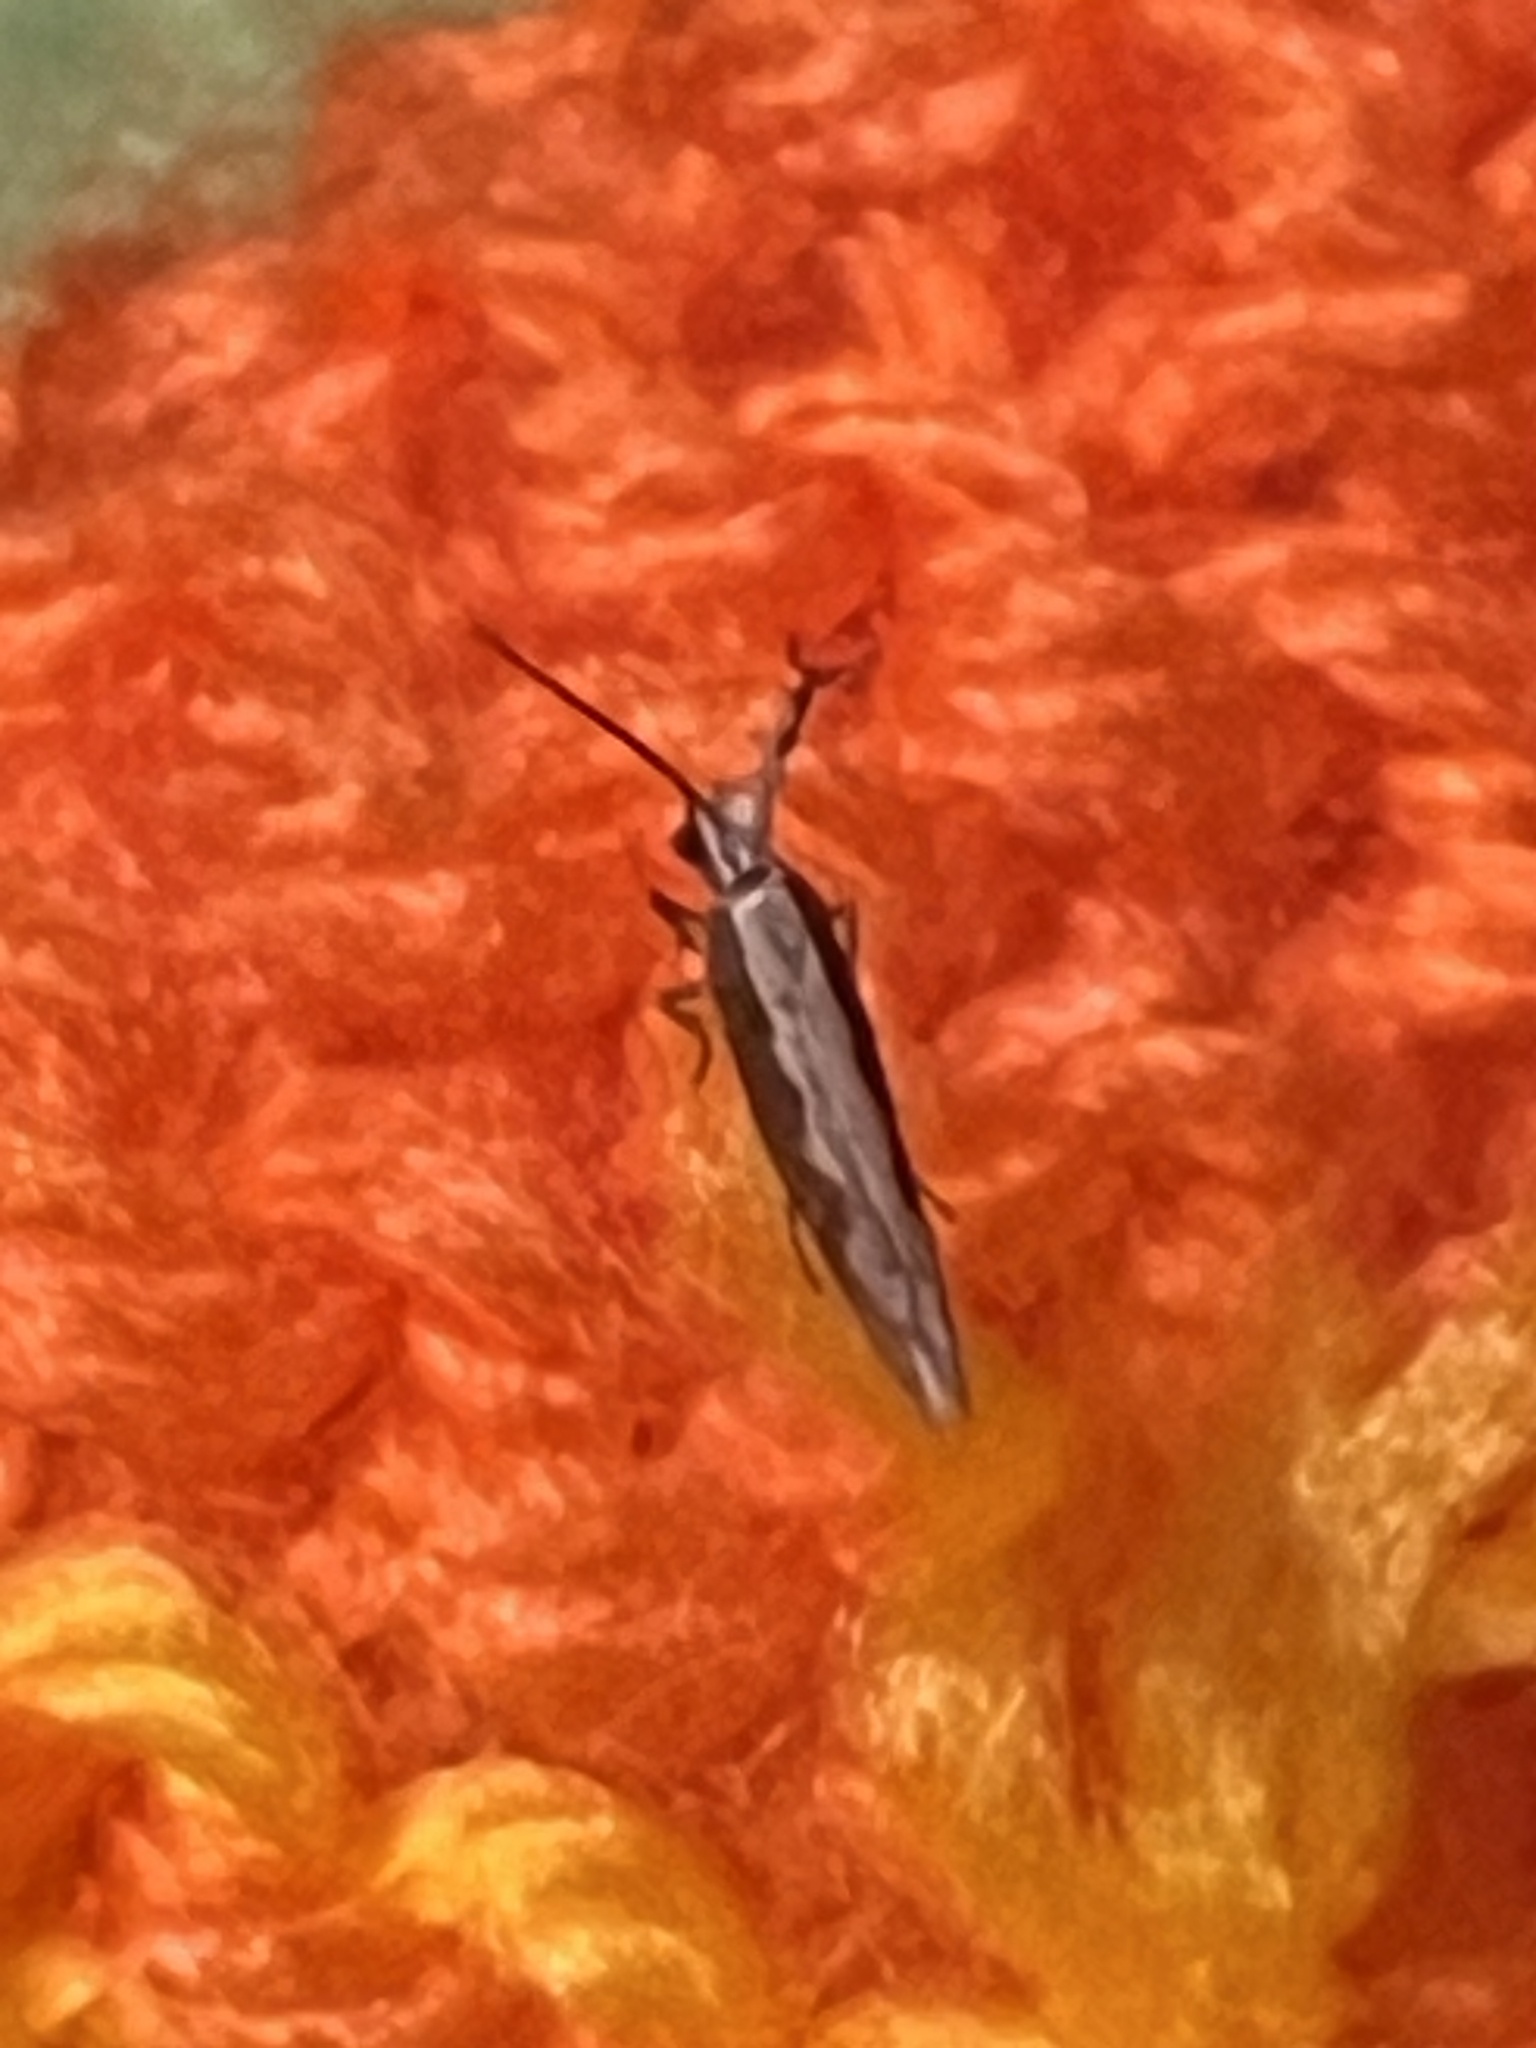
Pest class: diamondback_moth